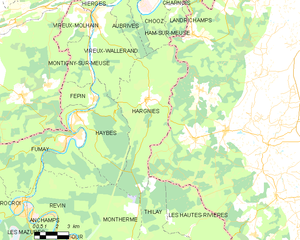
Carte des communes françaises: Hargnies